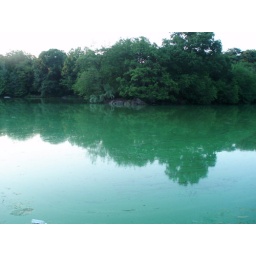
This is the lake that is over-looked by the great stone angel. It is pretty. And it smells really nice. Honest.